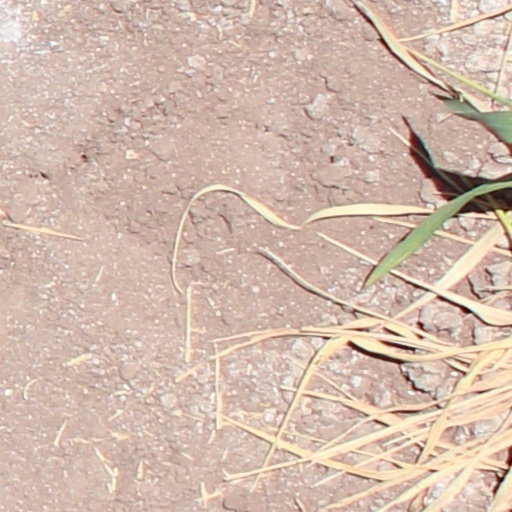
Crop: wheat